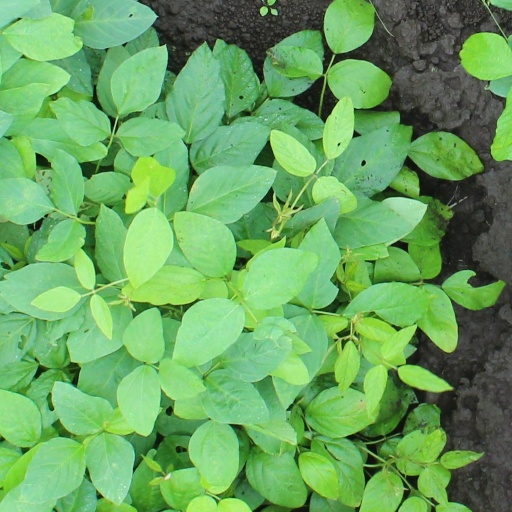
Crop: soybean